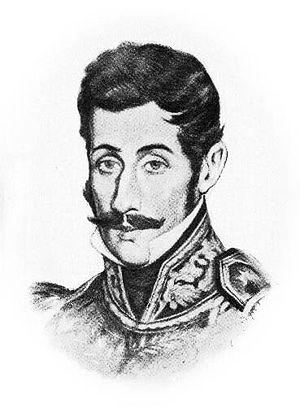
L’histoire de l'Uruguay comprend différentes périodes : l'époque précolombienne ou l'histoire ancienne, la période coloniale, la période de construction de la nation et l'histoire de l'Uruguay en tant que pays indépendant.
Tout au long d’une grande partie du XIXᵉ siècle, l’Argentine fut le théâtre d’une série de guerres civiles, à l’issue desquelles fut finalement établie la forme de gouvernement qui régit ce pays encore aujourd’hui.
On appelle la Grande Guerre les événements qui se produisirent dans la région du Rio de la Plata, entre le 10 mars 1839 et le 8 octobre 1851. Il s'agissait à l'origine d'une guerre civile orientale qui se transforma en conflit régional avec l'intervention de l'Argentine et du Brésil. Le conflit prit également une dimension internationale lorsque la France, la Grande-Bretagne et des forces étrangères - notamment la Légion italienne de Giuseppe Garibaldi – se joignirent aux combats.